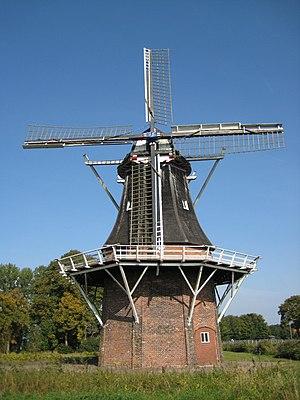
Cet article recense les moulins à vent de la province de Groningue, aux Pays-Bas.